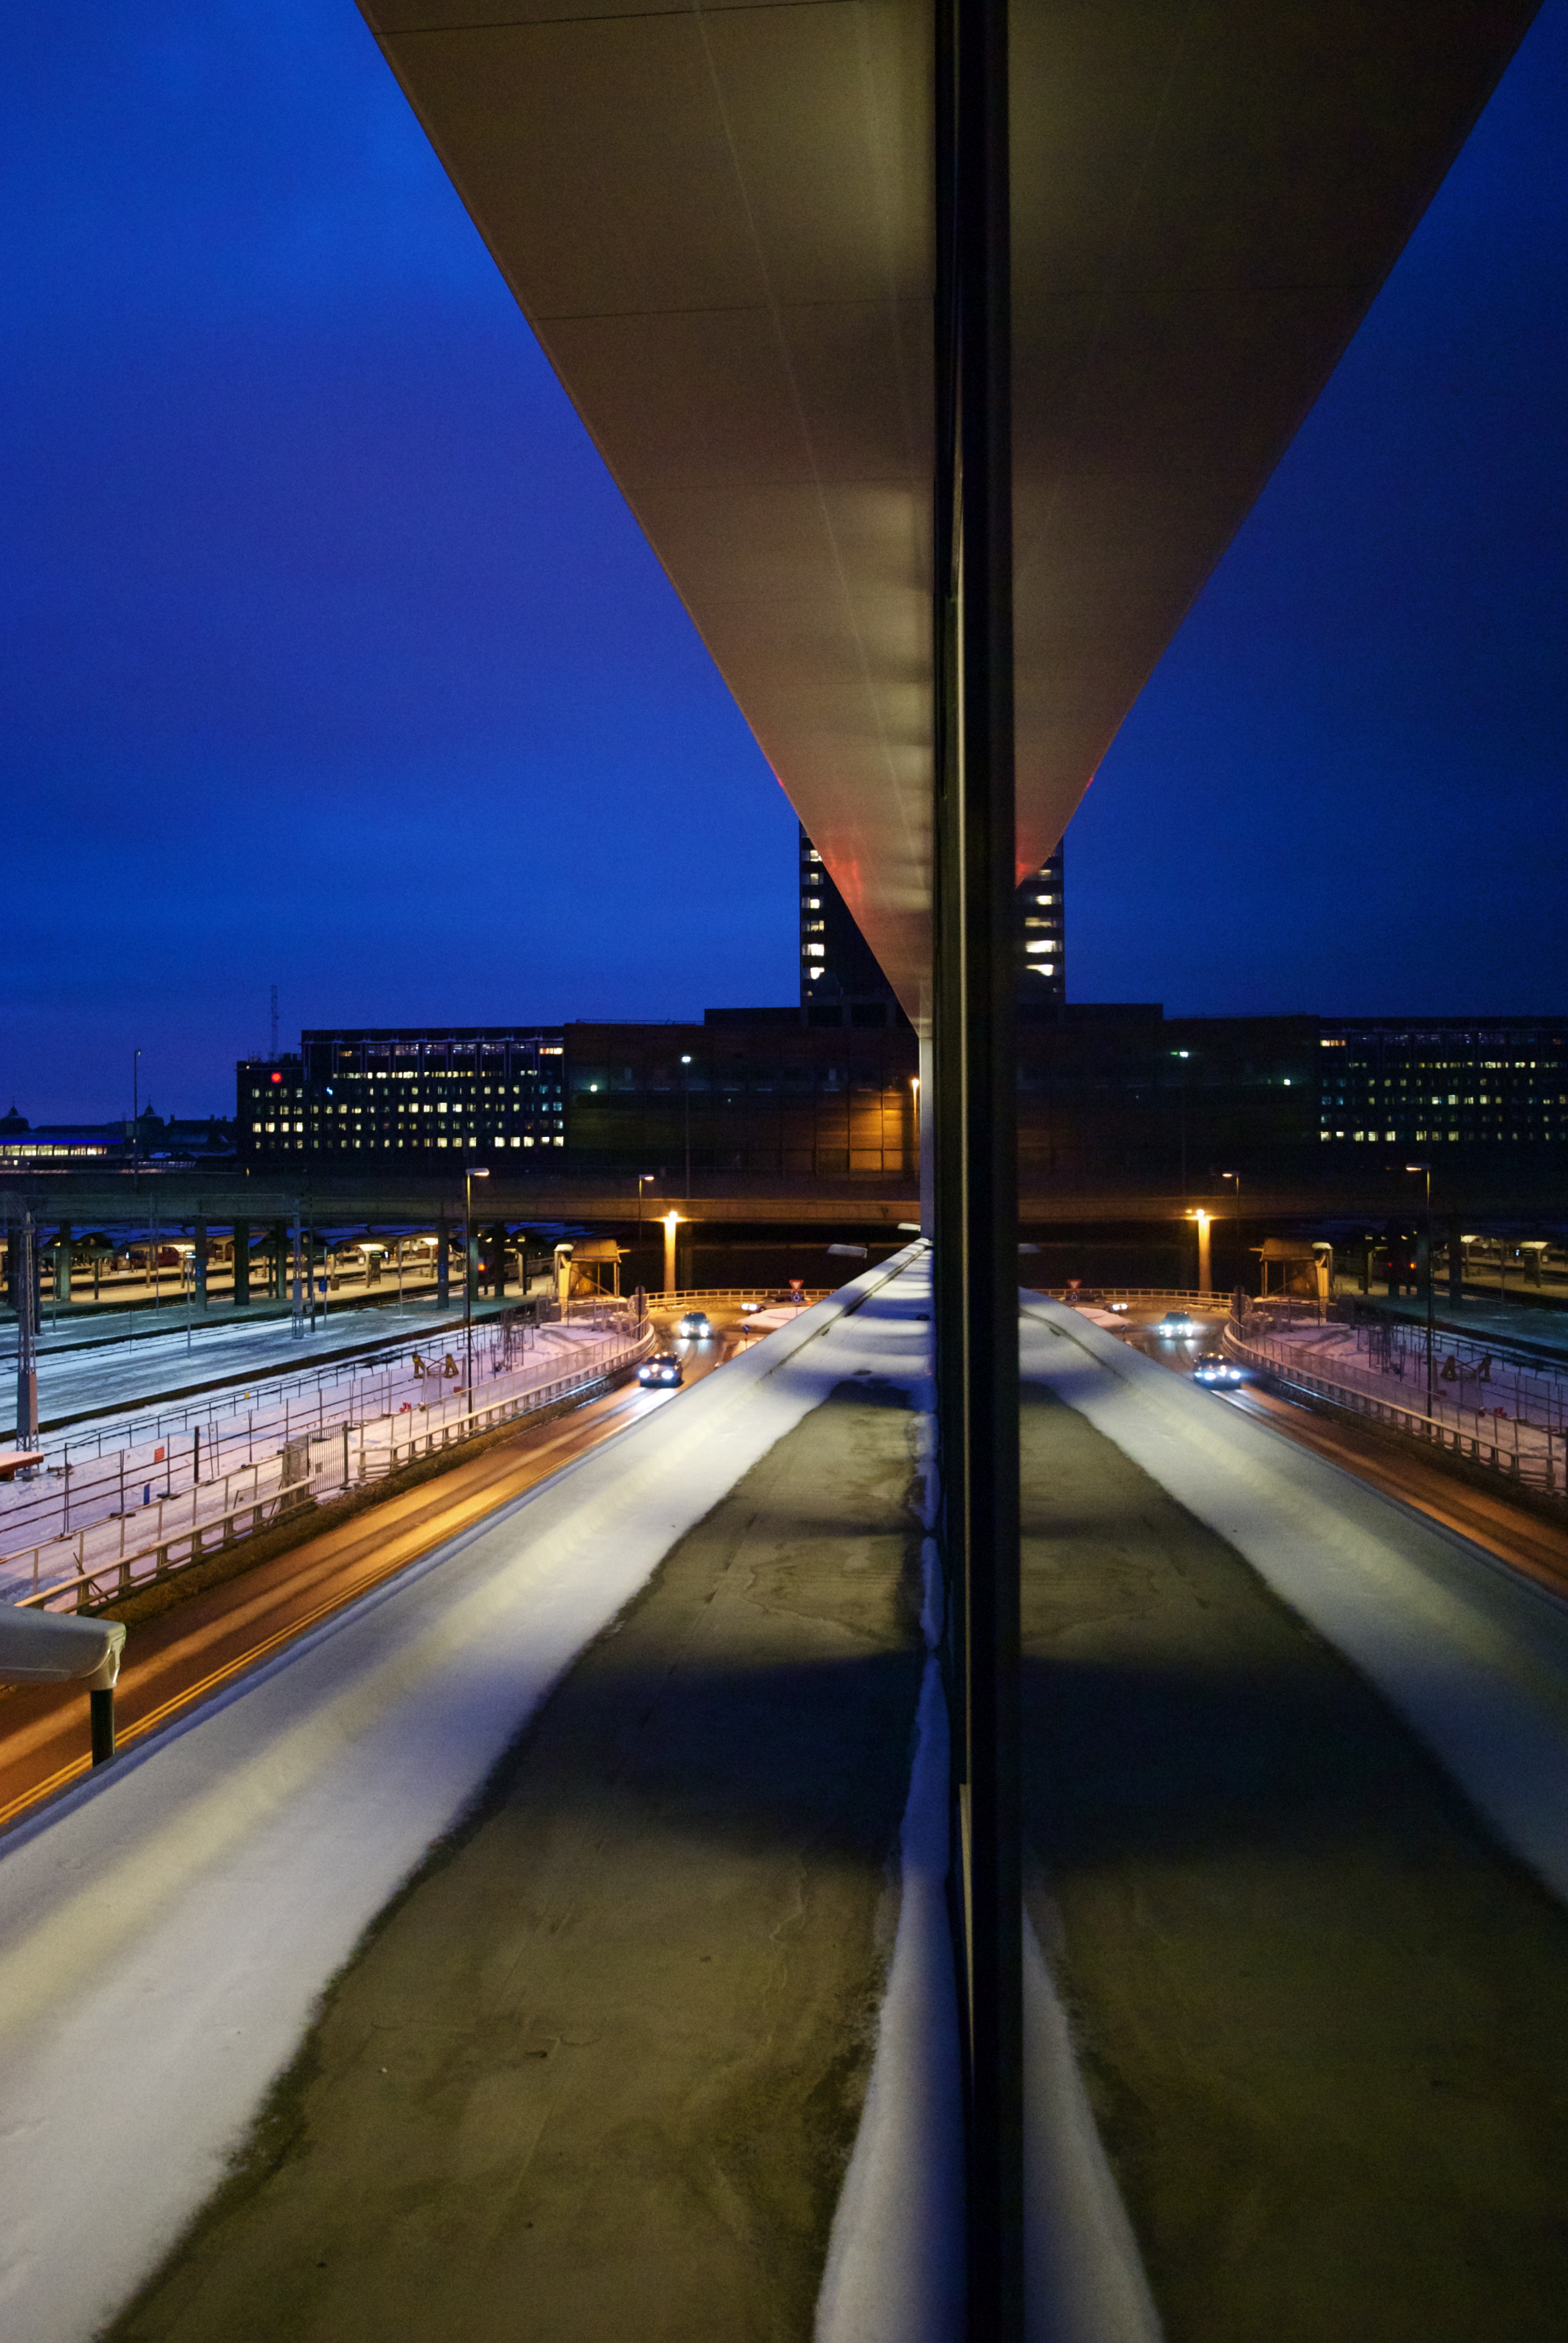
light, structure, bridge, night, highway, skyscraper, overpass, cityscape, dusk, evening, reflection, blue, lighting, public transport, infrastructure, shape, urban area, sport venue